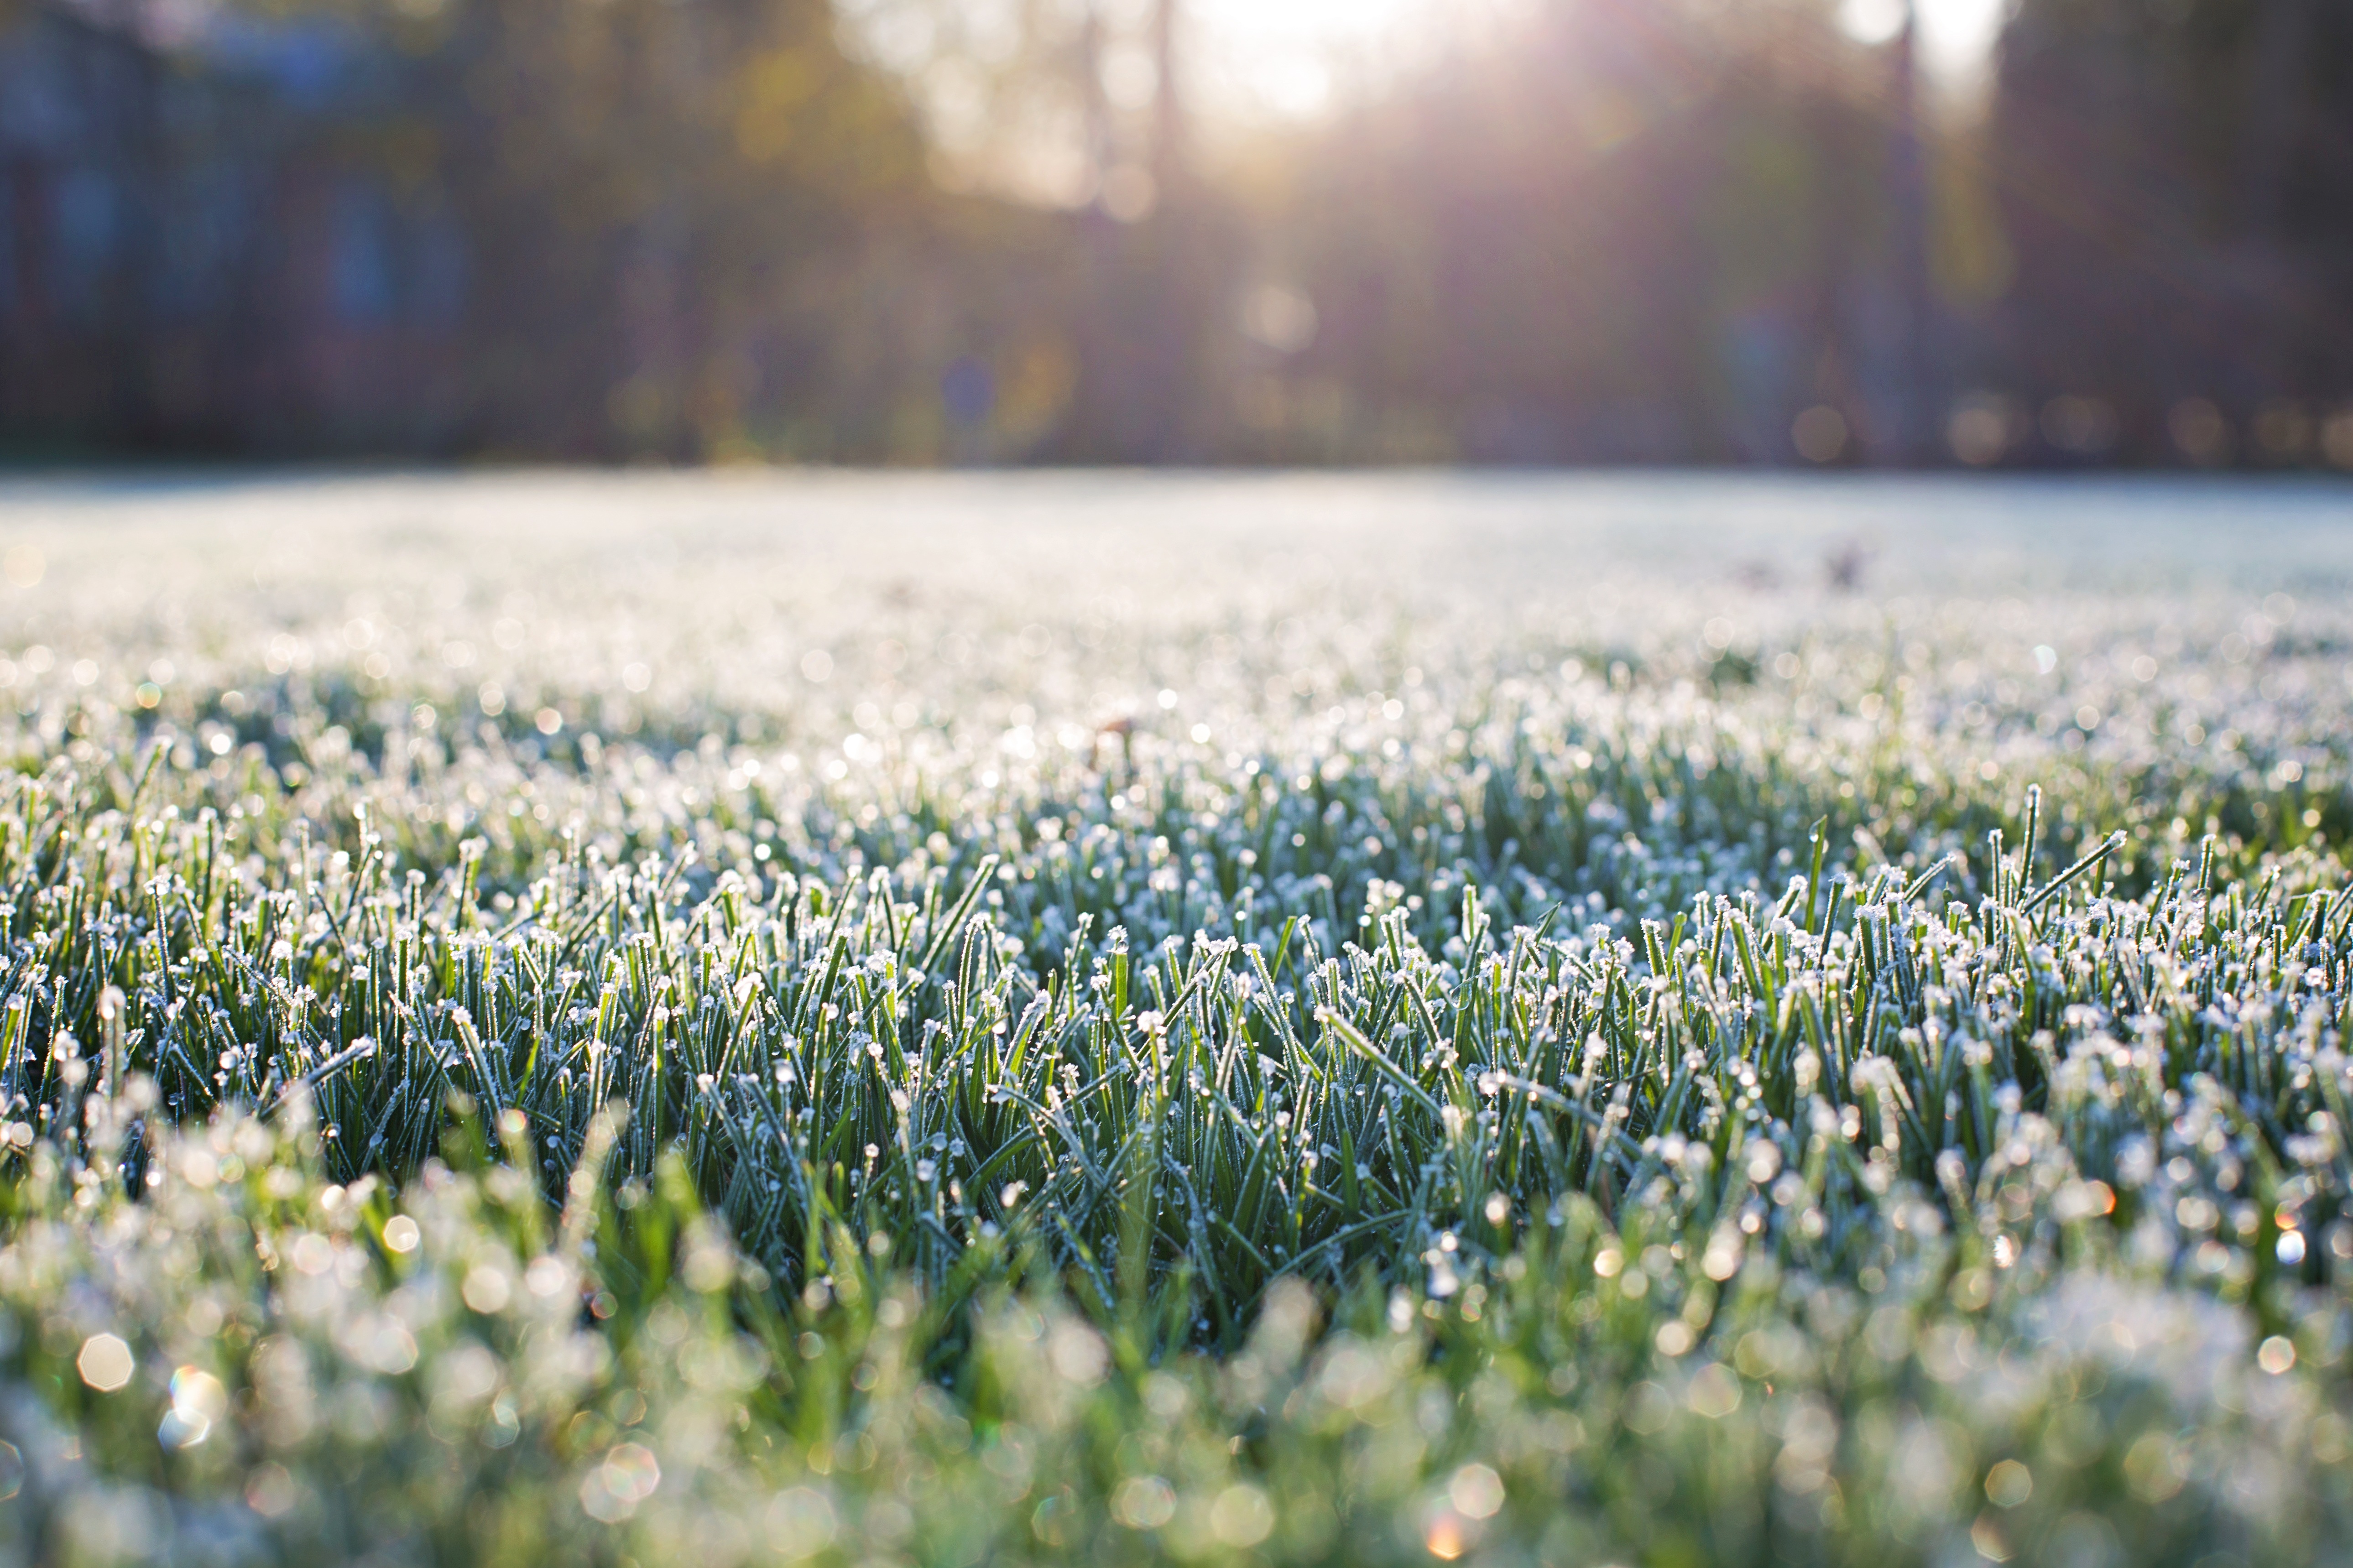
water, nature, grass, plant, field, lawn, meadow, sunlight, morning, flower, frost, green, flora, wildflower, woodland, flowering plant, early morning, frost on grass, bokeh in grass, grass family, land plant